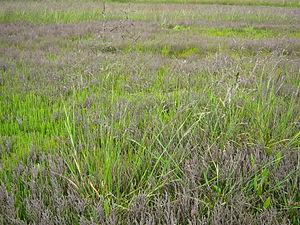
Cette liste de Tracheophyta de Bosnie-Herzégovine, ainsi que d’espèces introduites est un aperçu incomplet d’espèces de mousses, de fougères, de gymnospermes et d’angiospermes citées dans la littérature disponible en langues bosniaque, croate, serbe et serbo-croate. Cet aperçu n’inclue pas des espèces cultivées ni celles occasionnellement introduites.